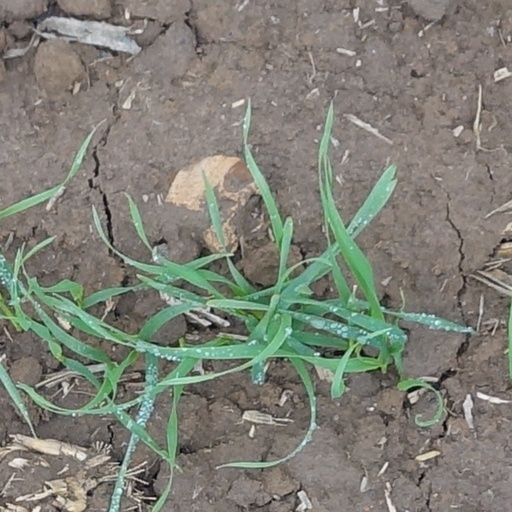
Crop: wheat